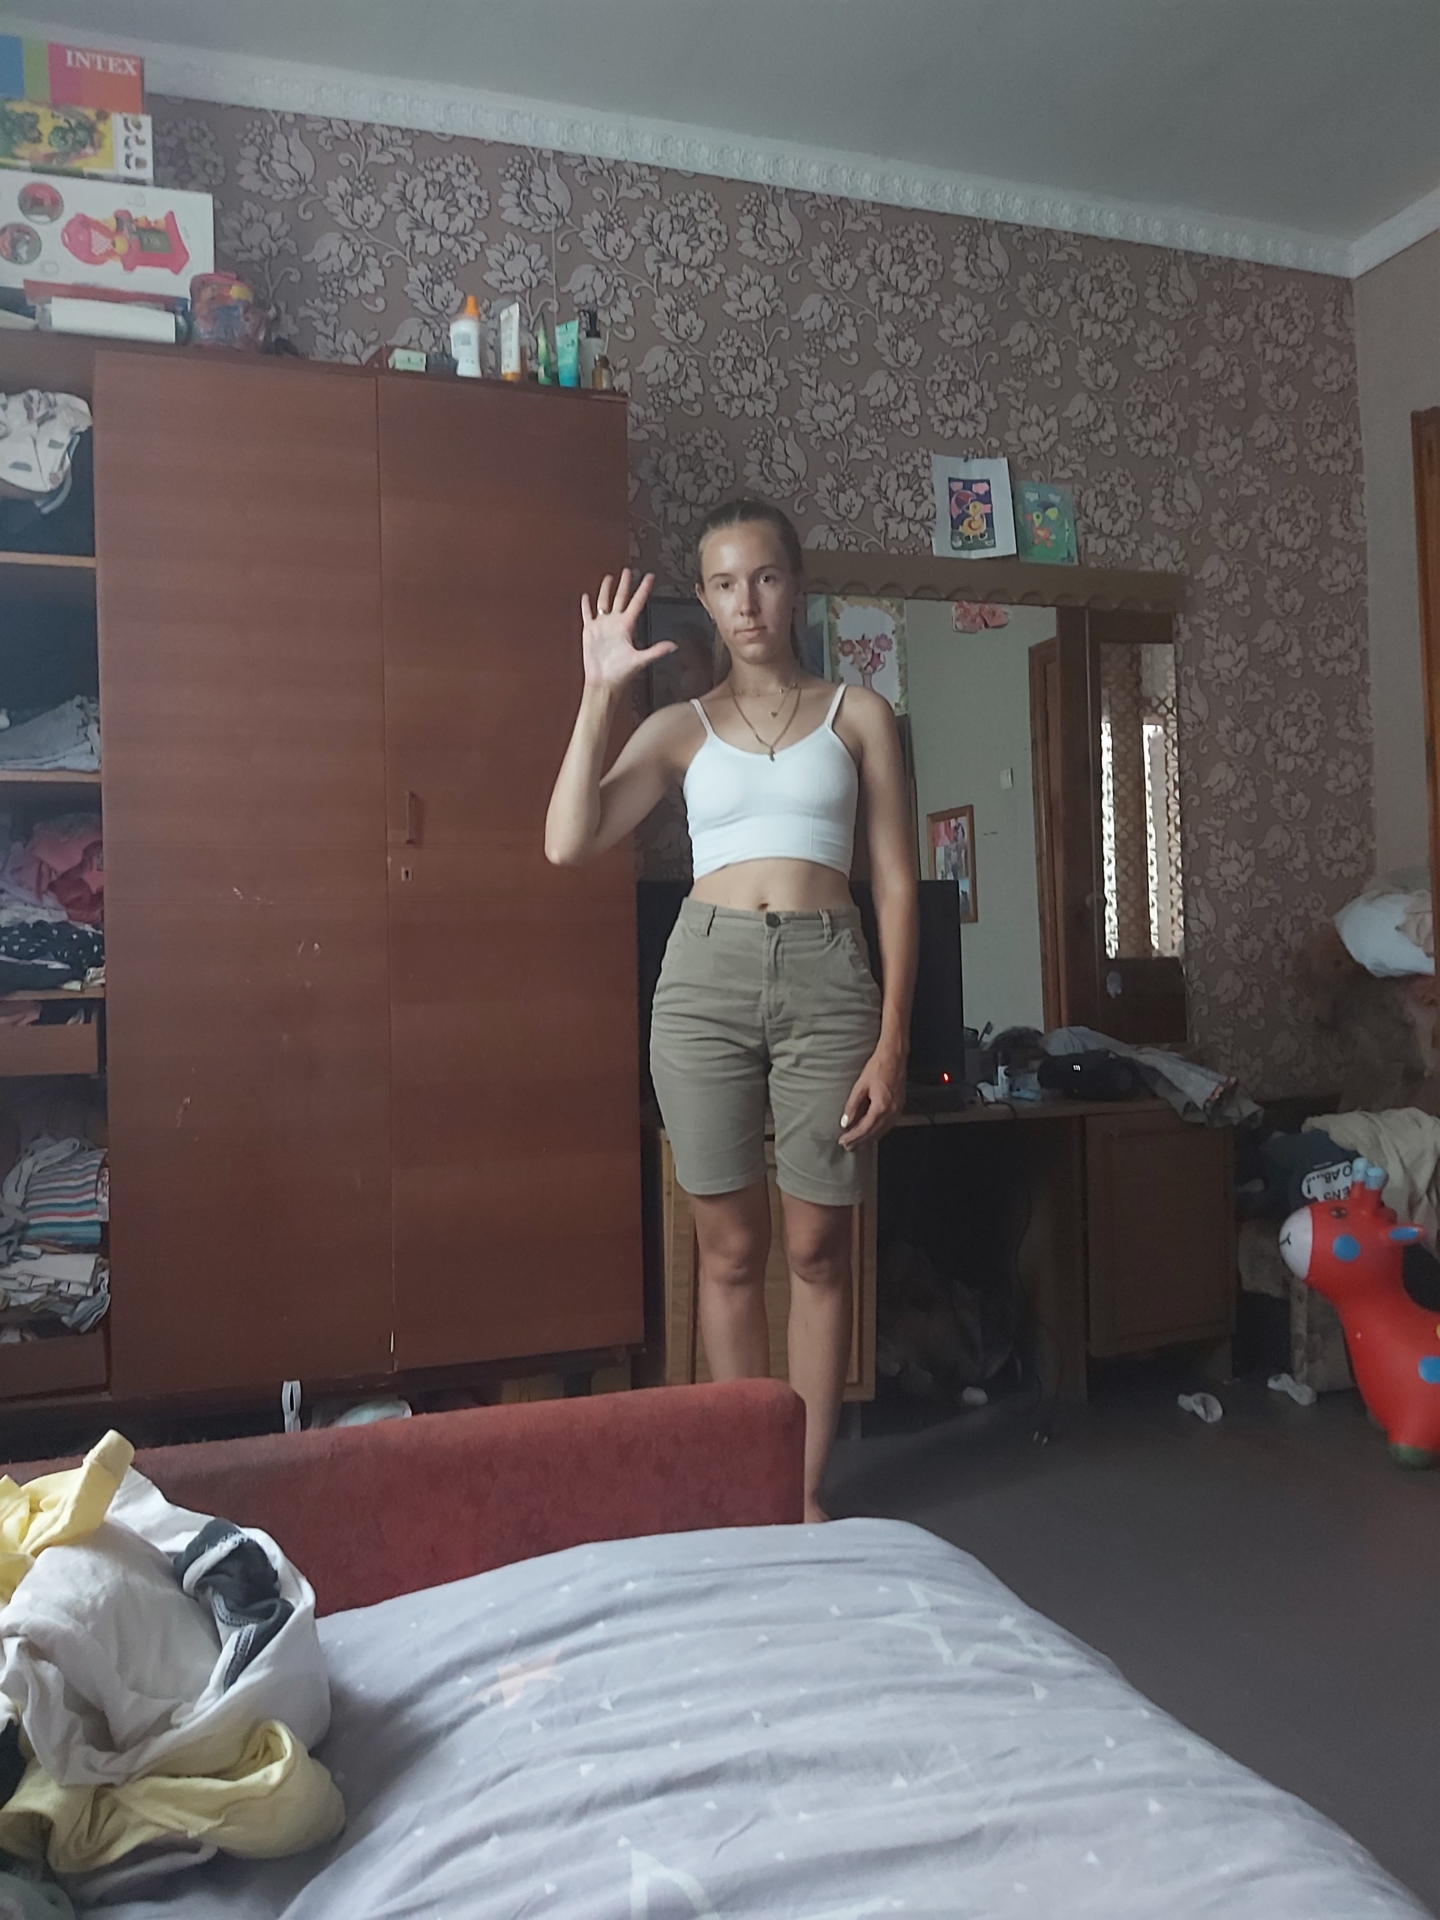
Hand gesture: palm